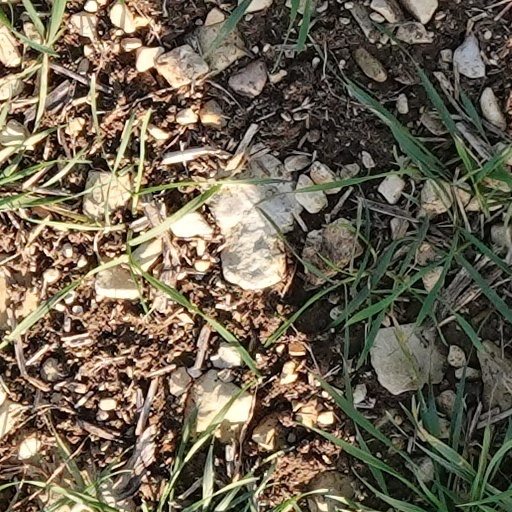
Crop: wheat